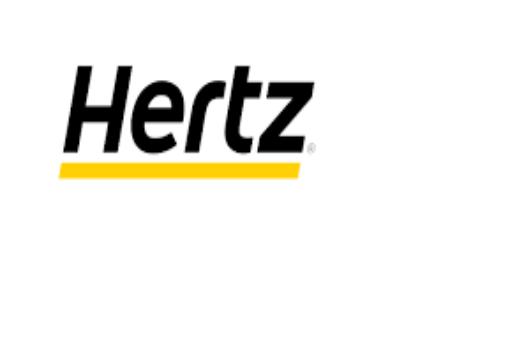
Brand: hertz
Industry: Electronic